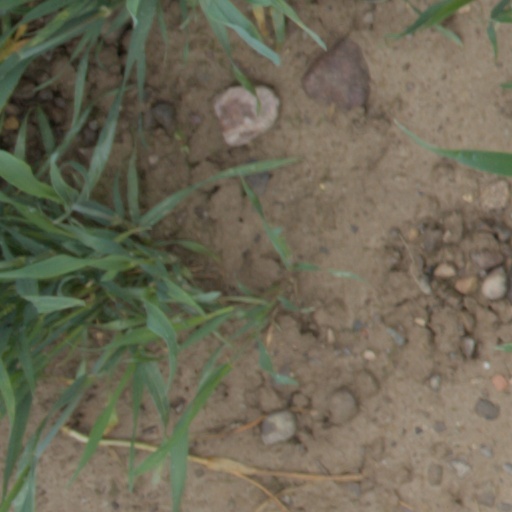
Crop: wheat